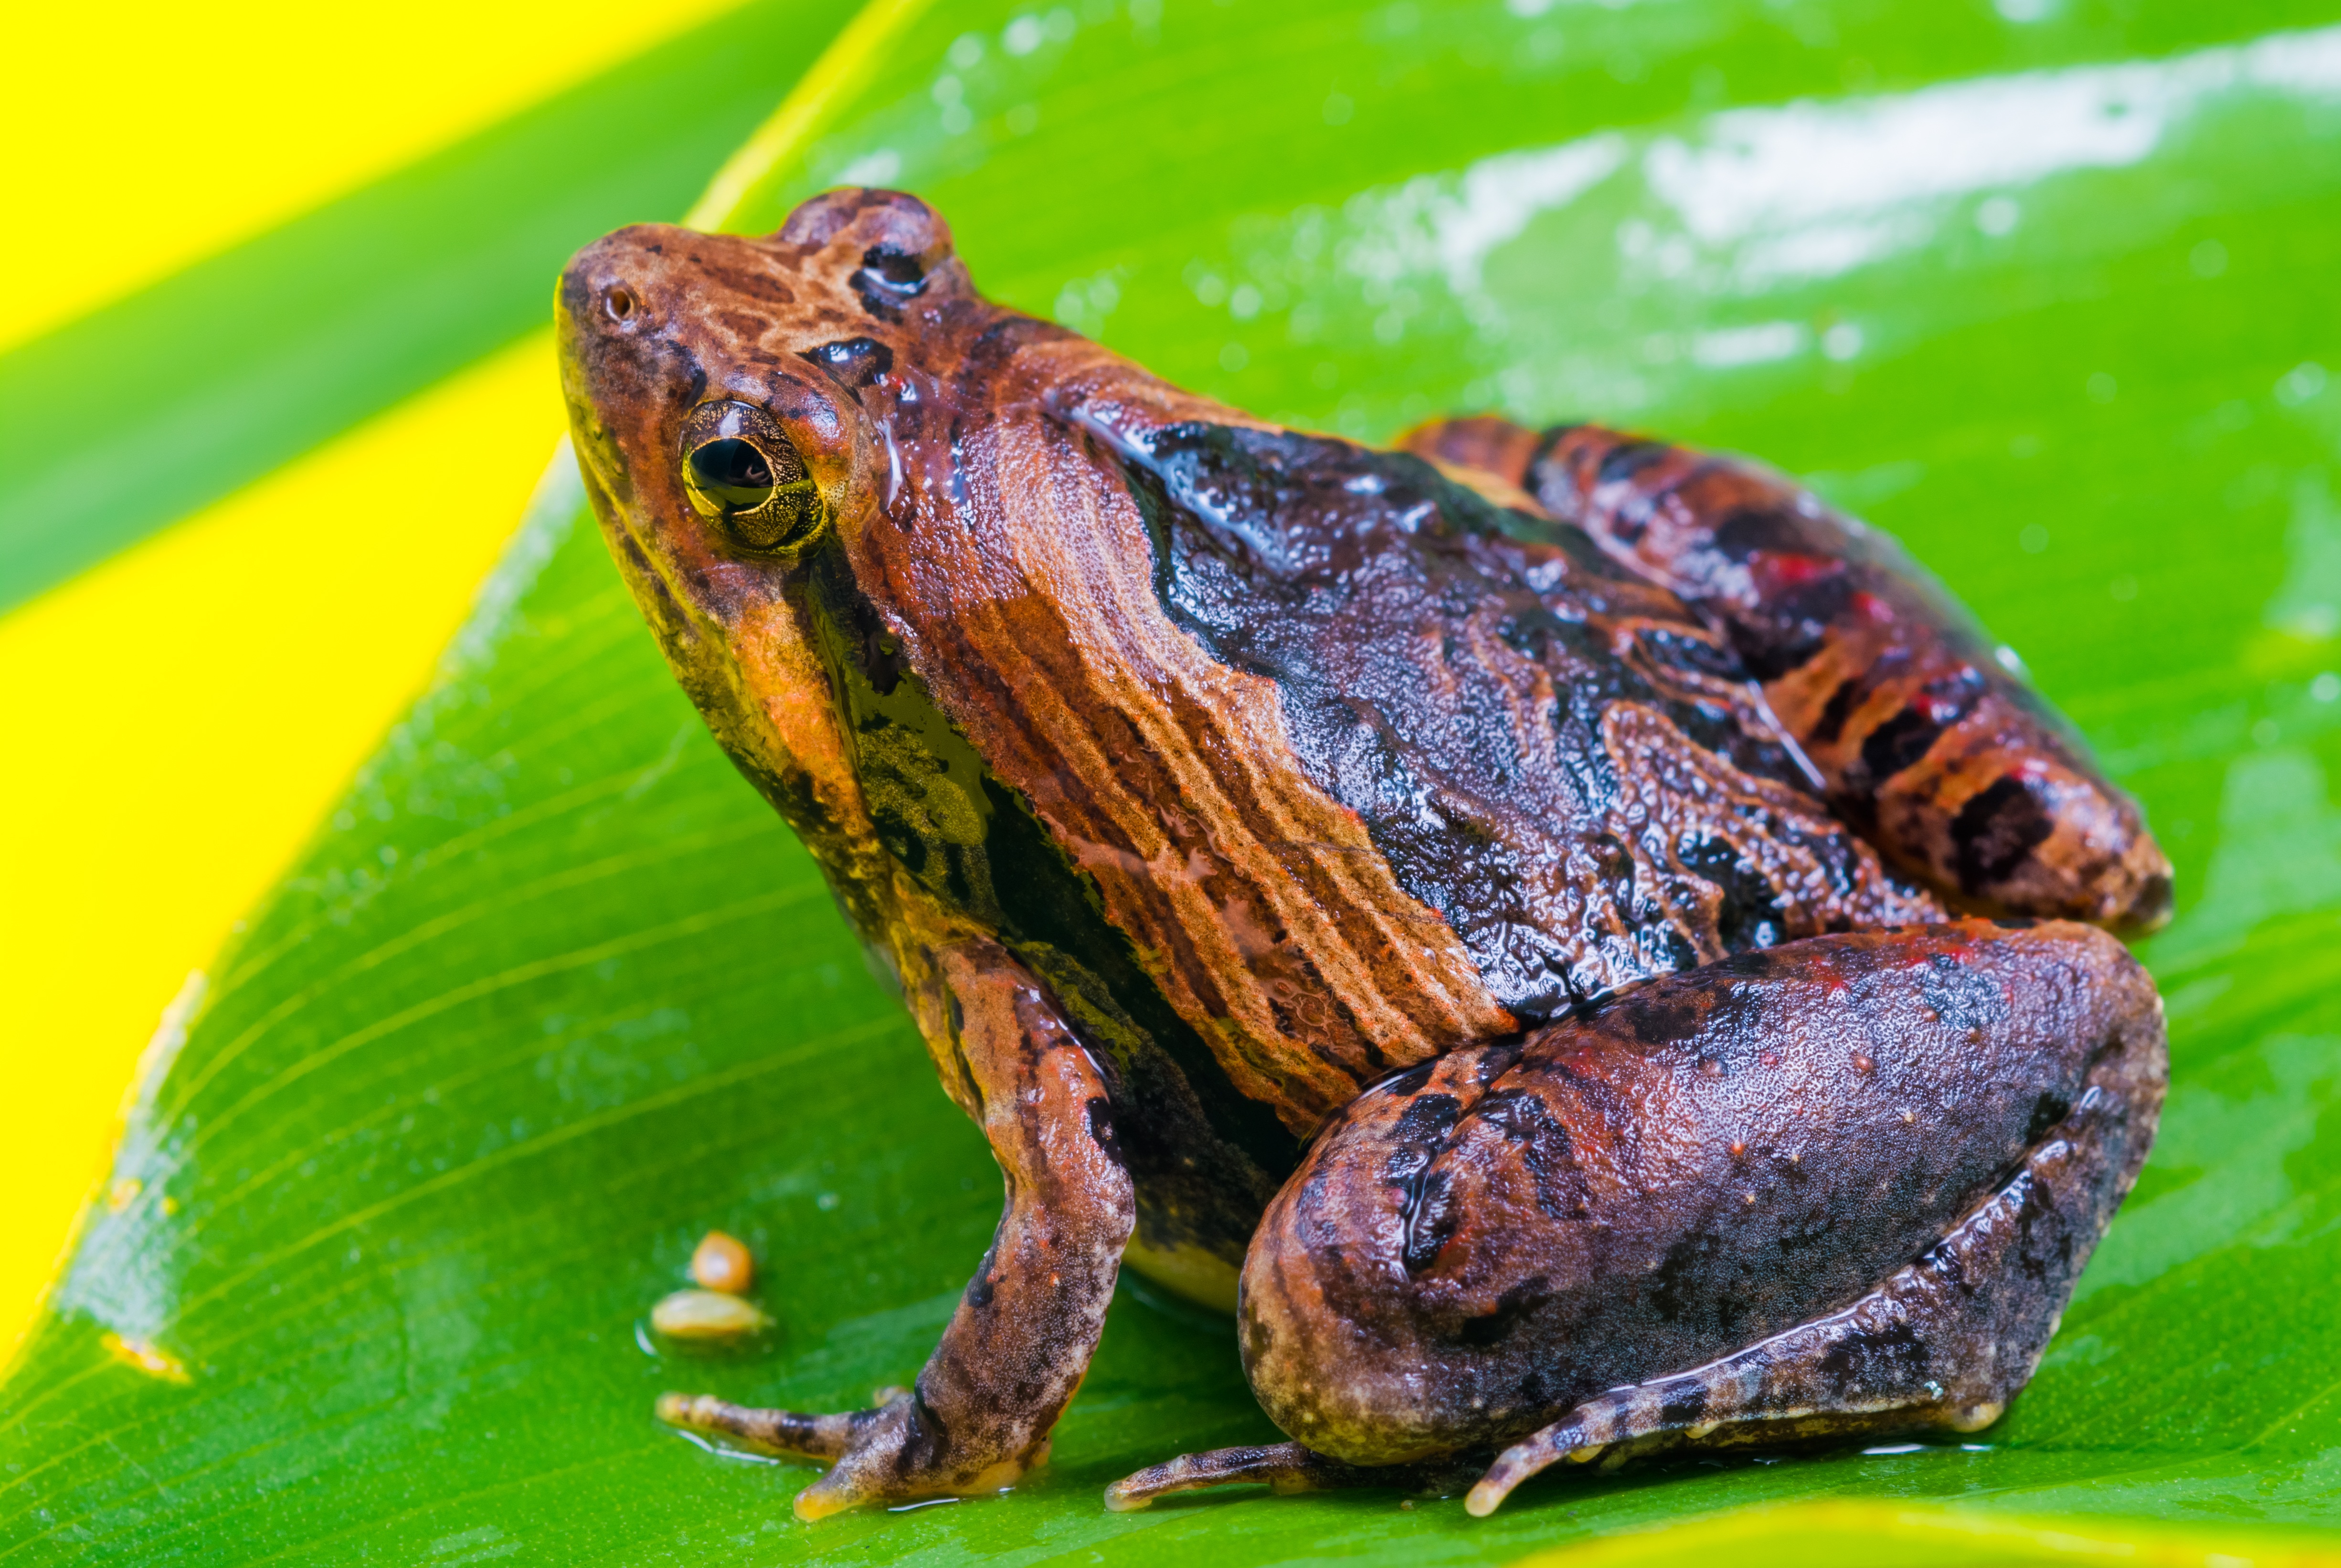
wildlife, frog, toad, amphibian, fauna, tree frog, vertebrate, amphibians, macro photography, anuran, bullfrog, ranidae, emydidae